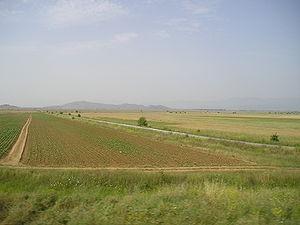
Les régions naturelles en Macédoine du Nord sont des entités non officielles reconnues par la population et les ethnologues, caractérisées par des reliefs, des traditions et des dialectes particuliers.
La Pélagonie est une région de la Macédoine géographique. La Pélagonie antique correspond essentiellement au sud-ouest de l'actuelle République de Macédoine du Nord : elle était limitée à son extrême nord par la Dardanie, au nord et à l'ouest par l'Illyrie, à l'est par la Péonie et au sud par le Royaume de Macédoine qui finit par l'englober au IVᵉ siècle av. J.-C. sous le règne de Philippe II de Macédoine. Les inscriptions antiques sont grecques.